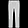
Label: Trouser